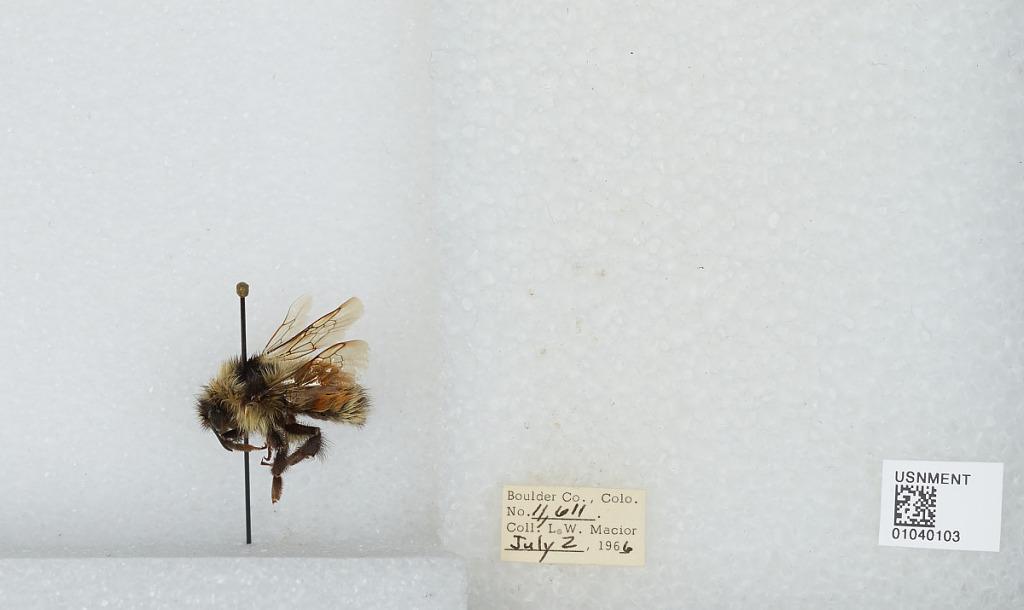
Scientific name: Bombus (Pyrobombus) sylvicola Kirby
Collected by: L. Macior
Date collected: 1966-7-2
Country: United States
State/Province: Colorado
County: Boulder
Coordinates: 40.0722, -105.584